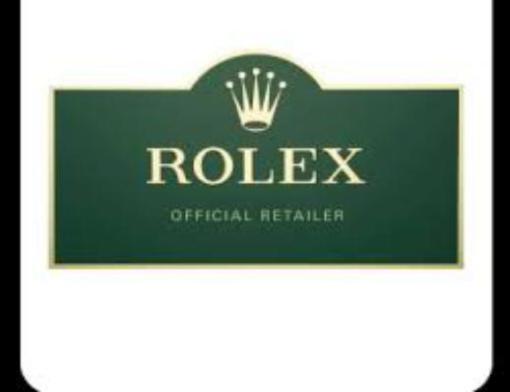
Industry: Clothes